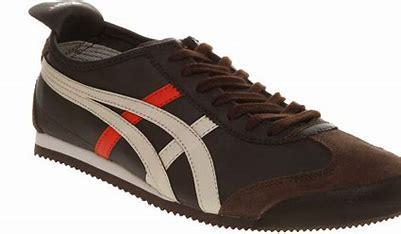
Brand: Onitsuka
Model: Tiger Onitsuka Tiger Mexico 66